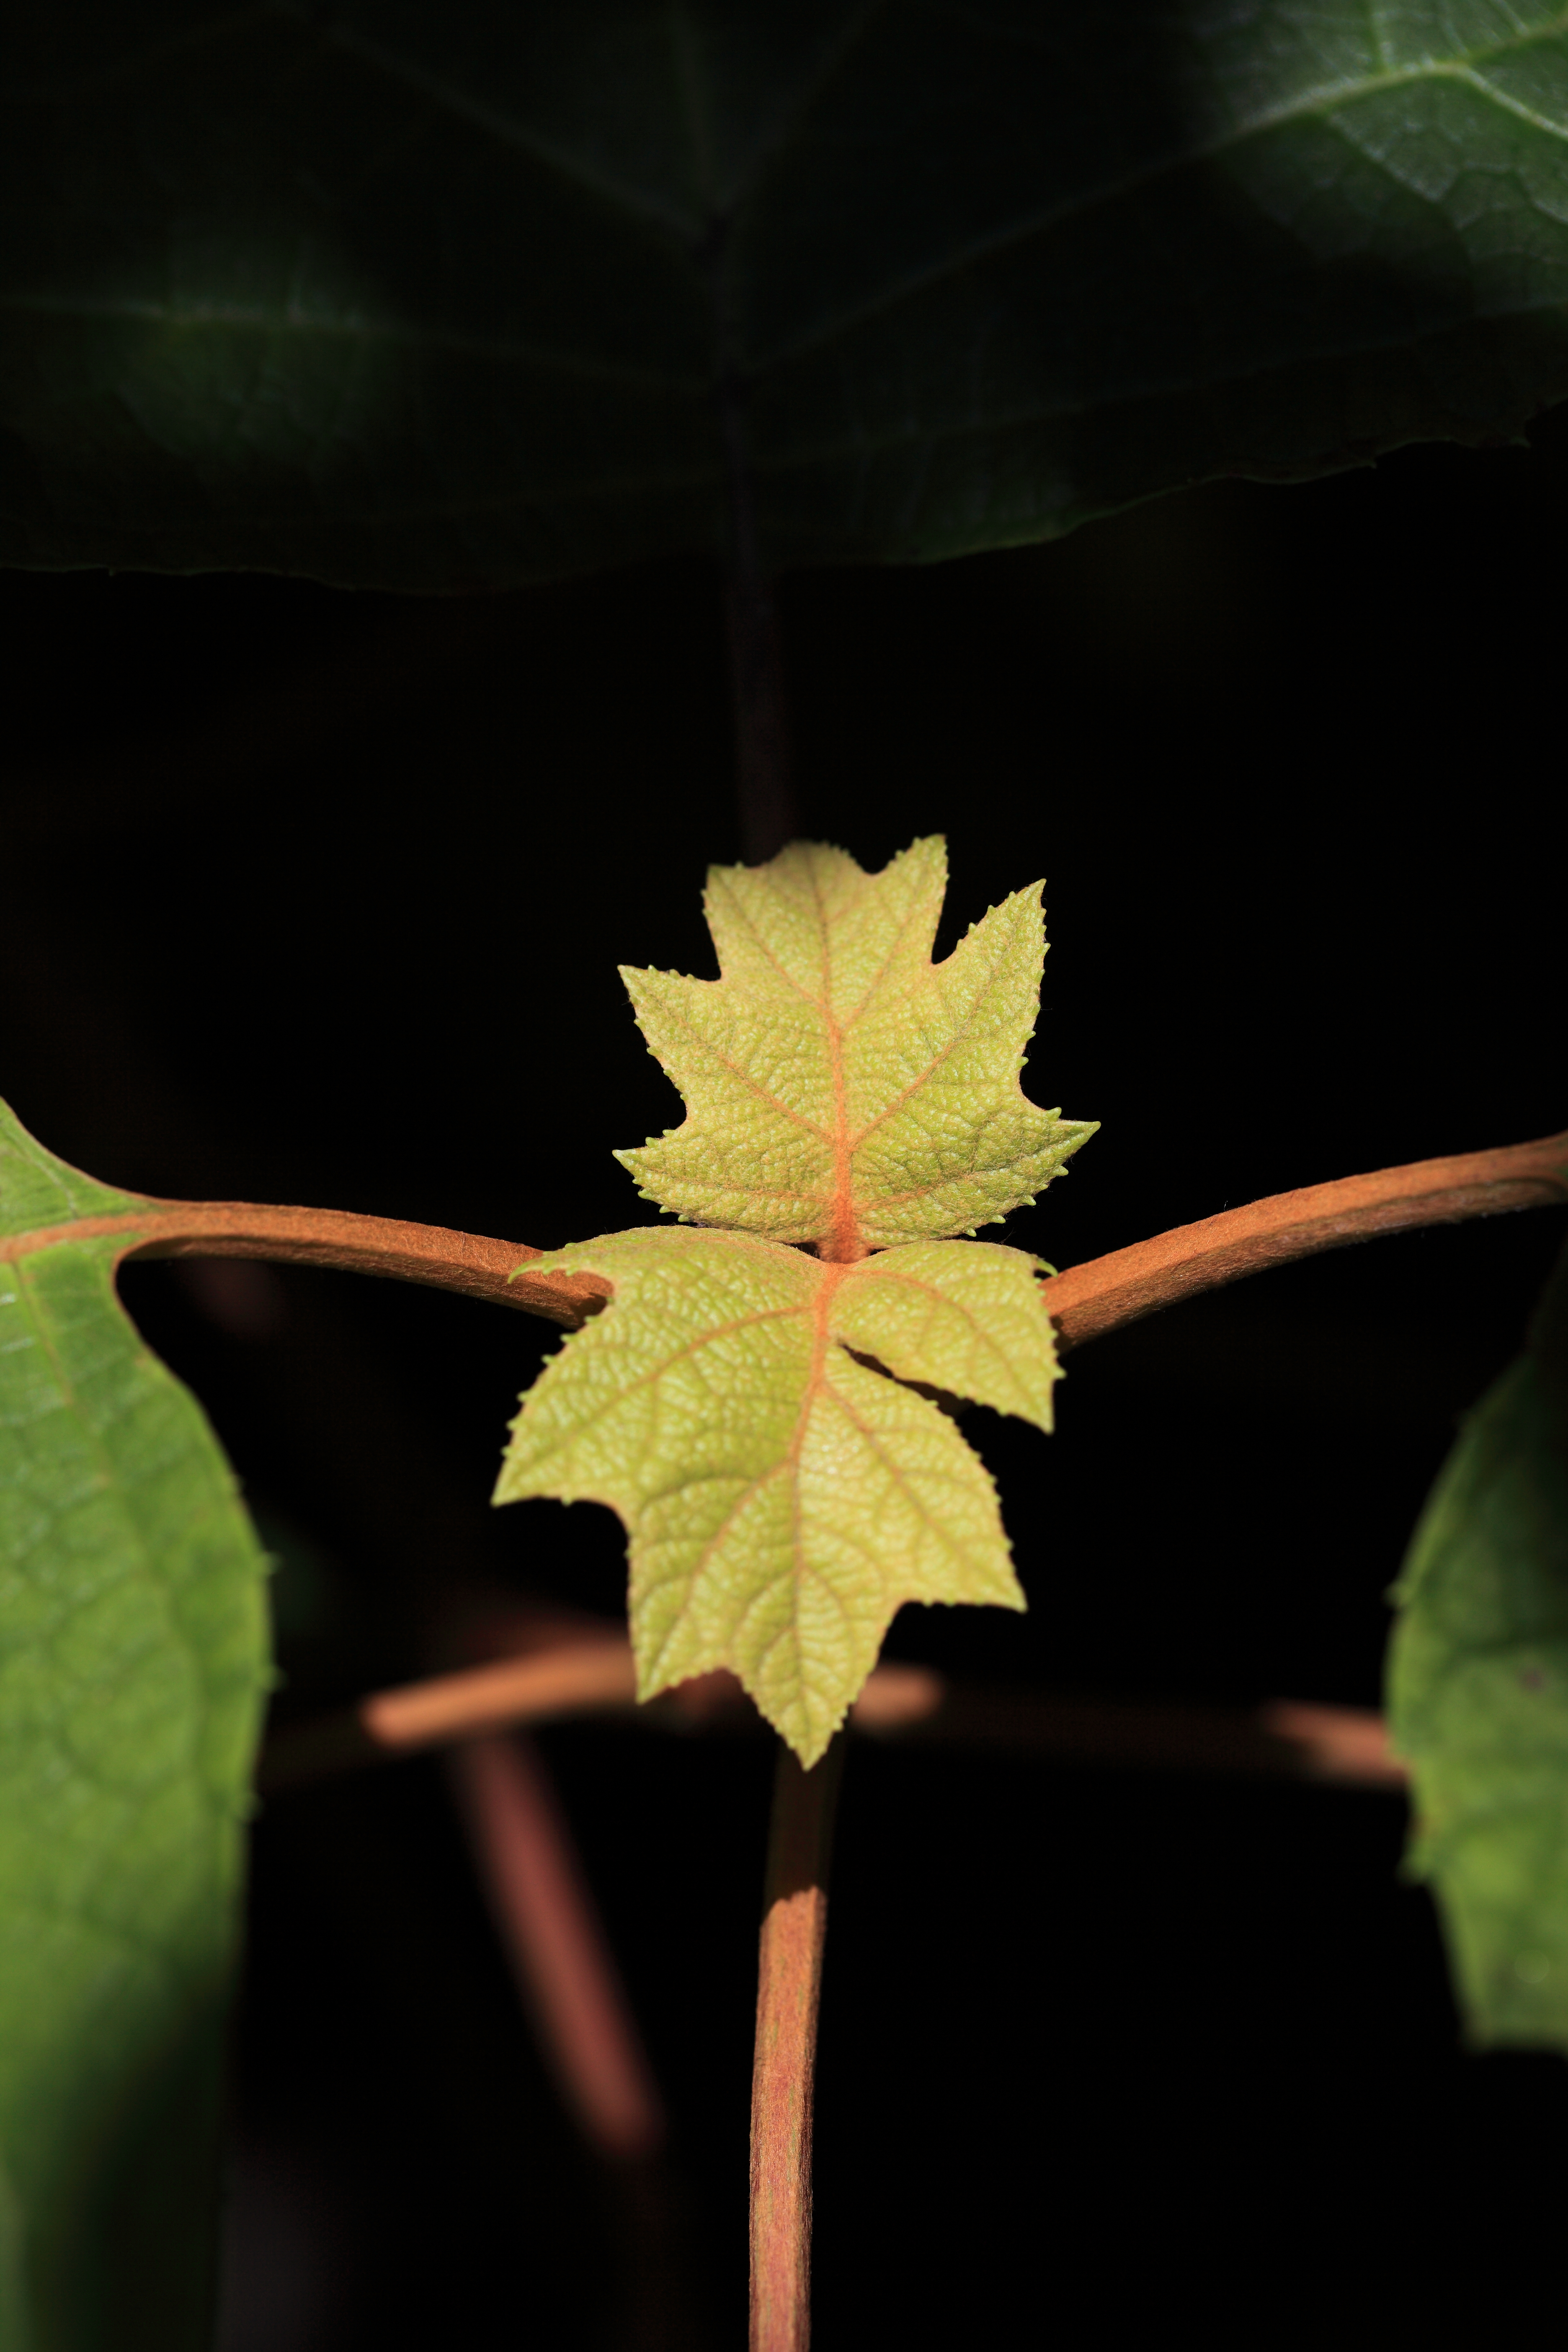
tree, nature, branch, plant, sunlight, leaf, flower, green, high, autumn, botany, yellow, flora, season, maple tree, maple leaf, close up, 5d, hires, markii, hi, res, resolution, macro photography, flowering plant, plant stem, woody plant, land plant